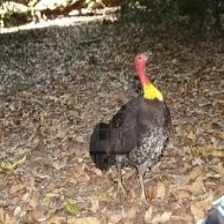
Species: BUSH TURKEY
Scientific name: ALECTURA LATHAMI